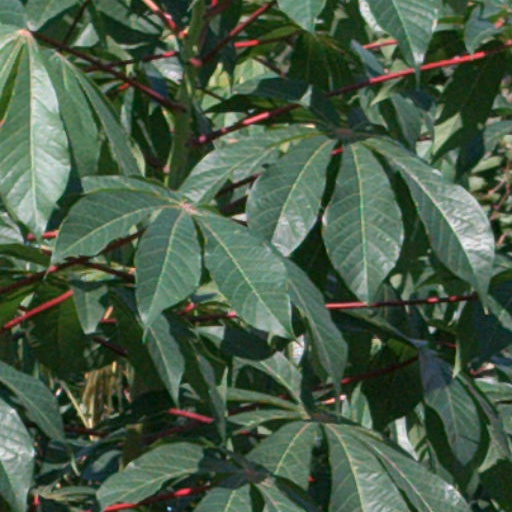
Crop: cassava